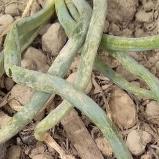
Crop: Onion
Condition: virosis-d